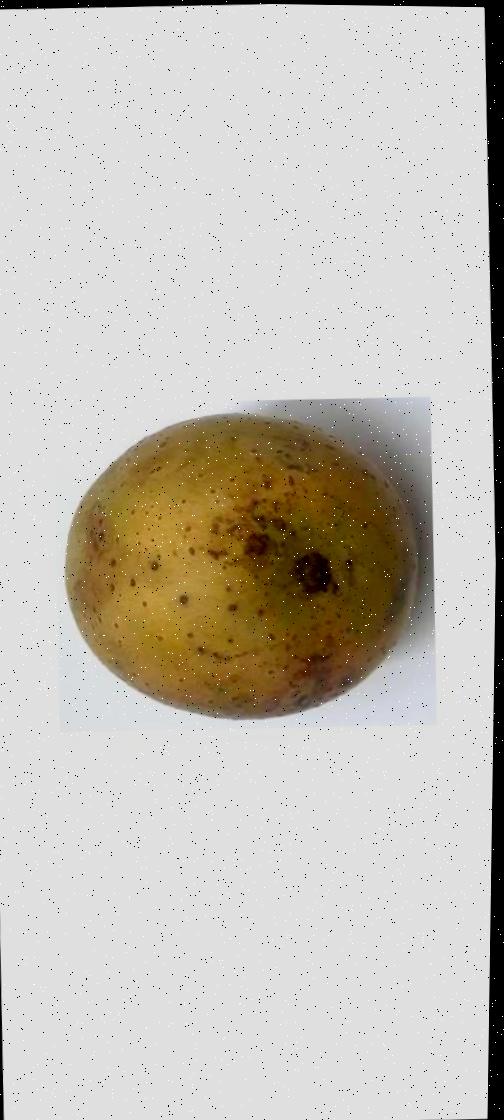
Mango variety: Gourmoti